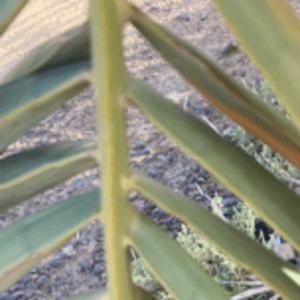
Label: Magnesium Deficiency